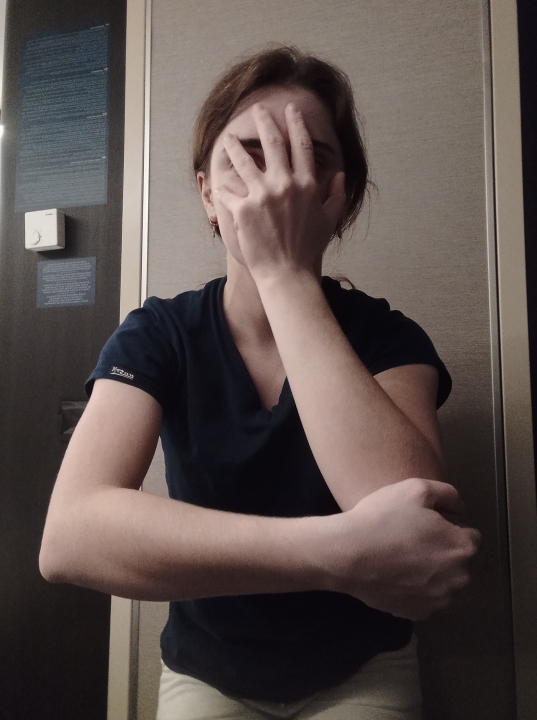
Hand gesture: no_gesture